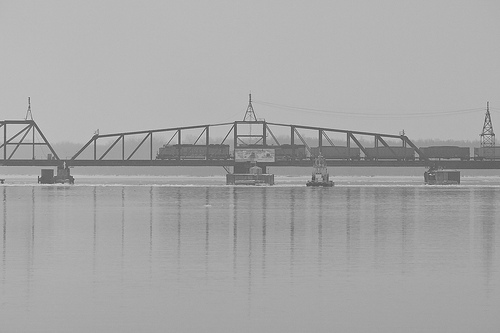
A train running across a bridge over water.

A photo of a river with a train bridge across it.

a bridge and a train going over it and some water